William Lygon, 8th Earl Beauchamp

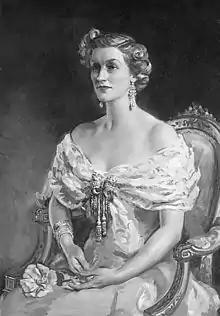
Countess Beauchamp, c. 1938, by William Bruce Ellis Ranken

On 16 June 1936, Lygon married Else "Mona" Schiwe (1895–1989), a daughter of Viggo Schiwe, a Danish character actor, and former wife of Peter Christian Blicher Dornonville de la Cour (d. 1924). Beauchamp had no issue of his own by this marriage, but he gained a stepdaughter, Agnete Regitze Dornonville de la Cour (1916–2010).